Crash (computing)

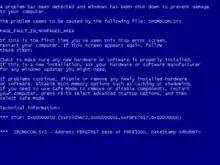
A Blue screen of death as displayed in Windows XP, Vista, and 7

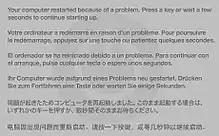
A kernel panic as displayed in OS X Mountain Lion

An operating system crash commonly occurs when a hardware exception occurs that cannot be handled. Operating system crashes can also occur when internal sanity-checking logic within the operating system detects that the operating system has lost its internal self-consistency.